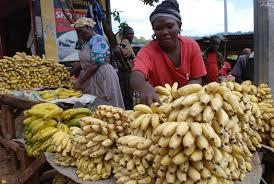
Mandizi haya ambayo yako sokoni yameiva,ni ya rangi ya manjano,yako tayari kuuzwa. Tunaona muuzaji akiwa anaziangalia  pia kuna wanunuzi kando wakitaka kununua ndizi haya.